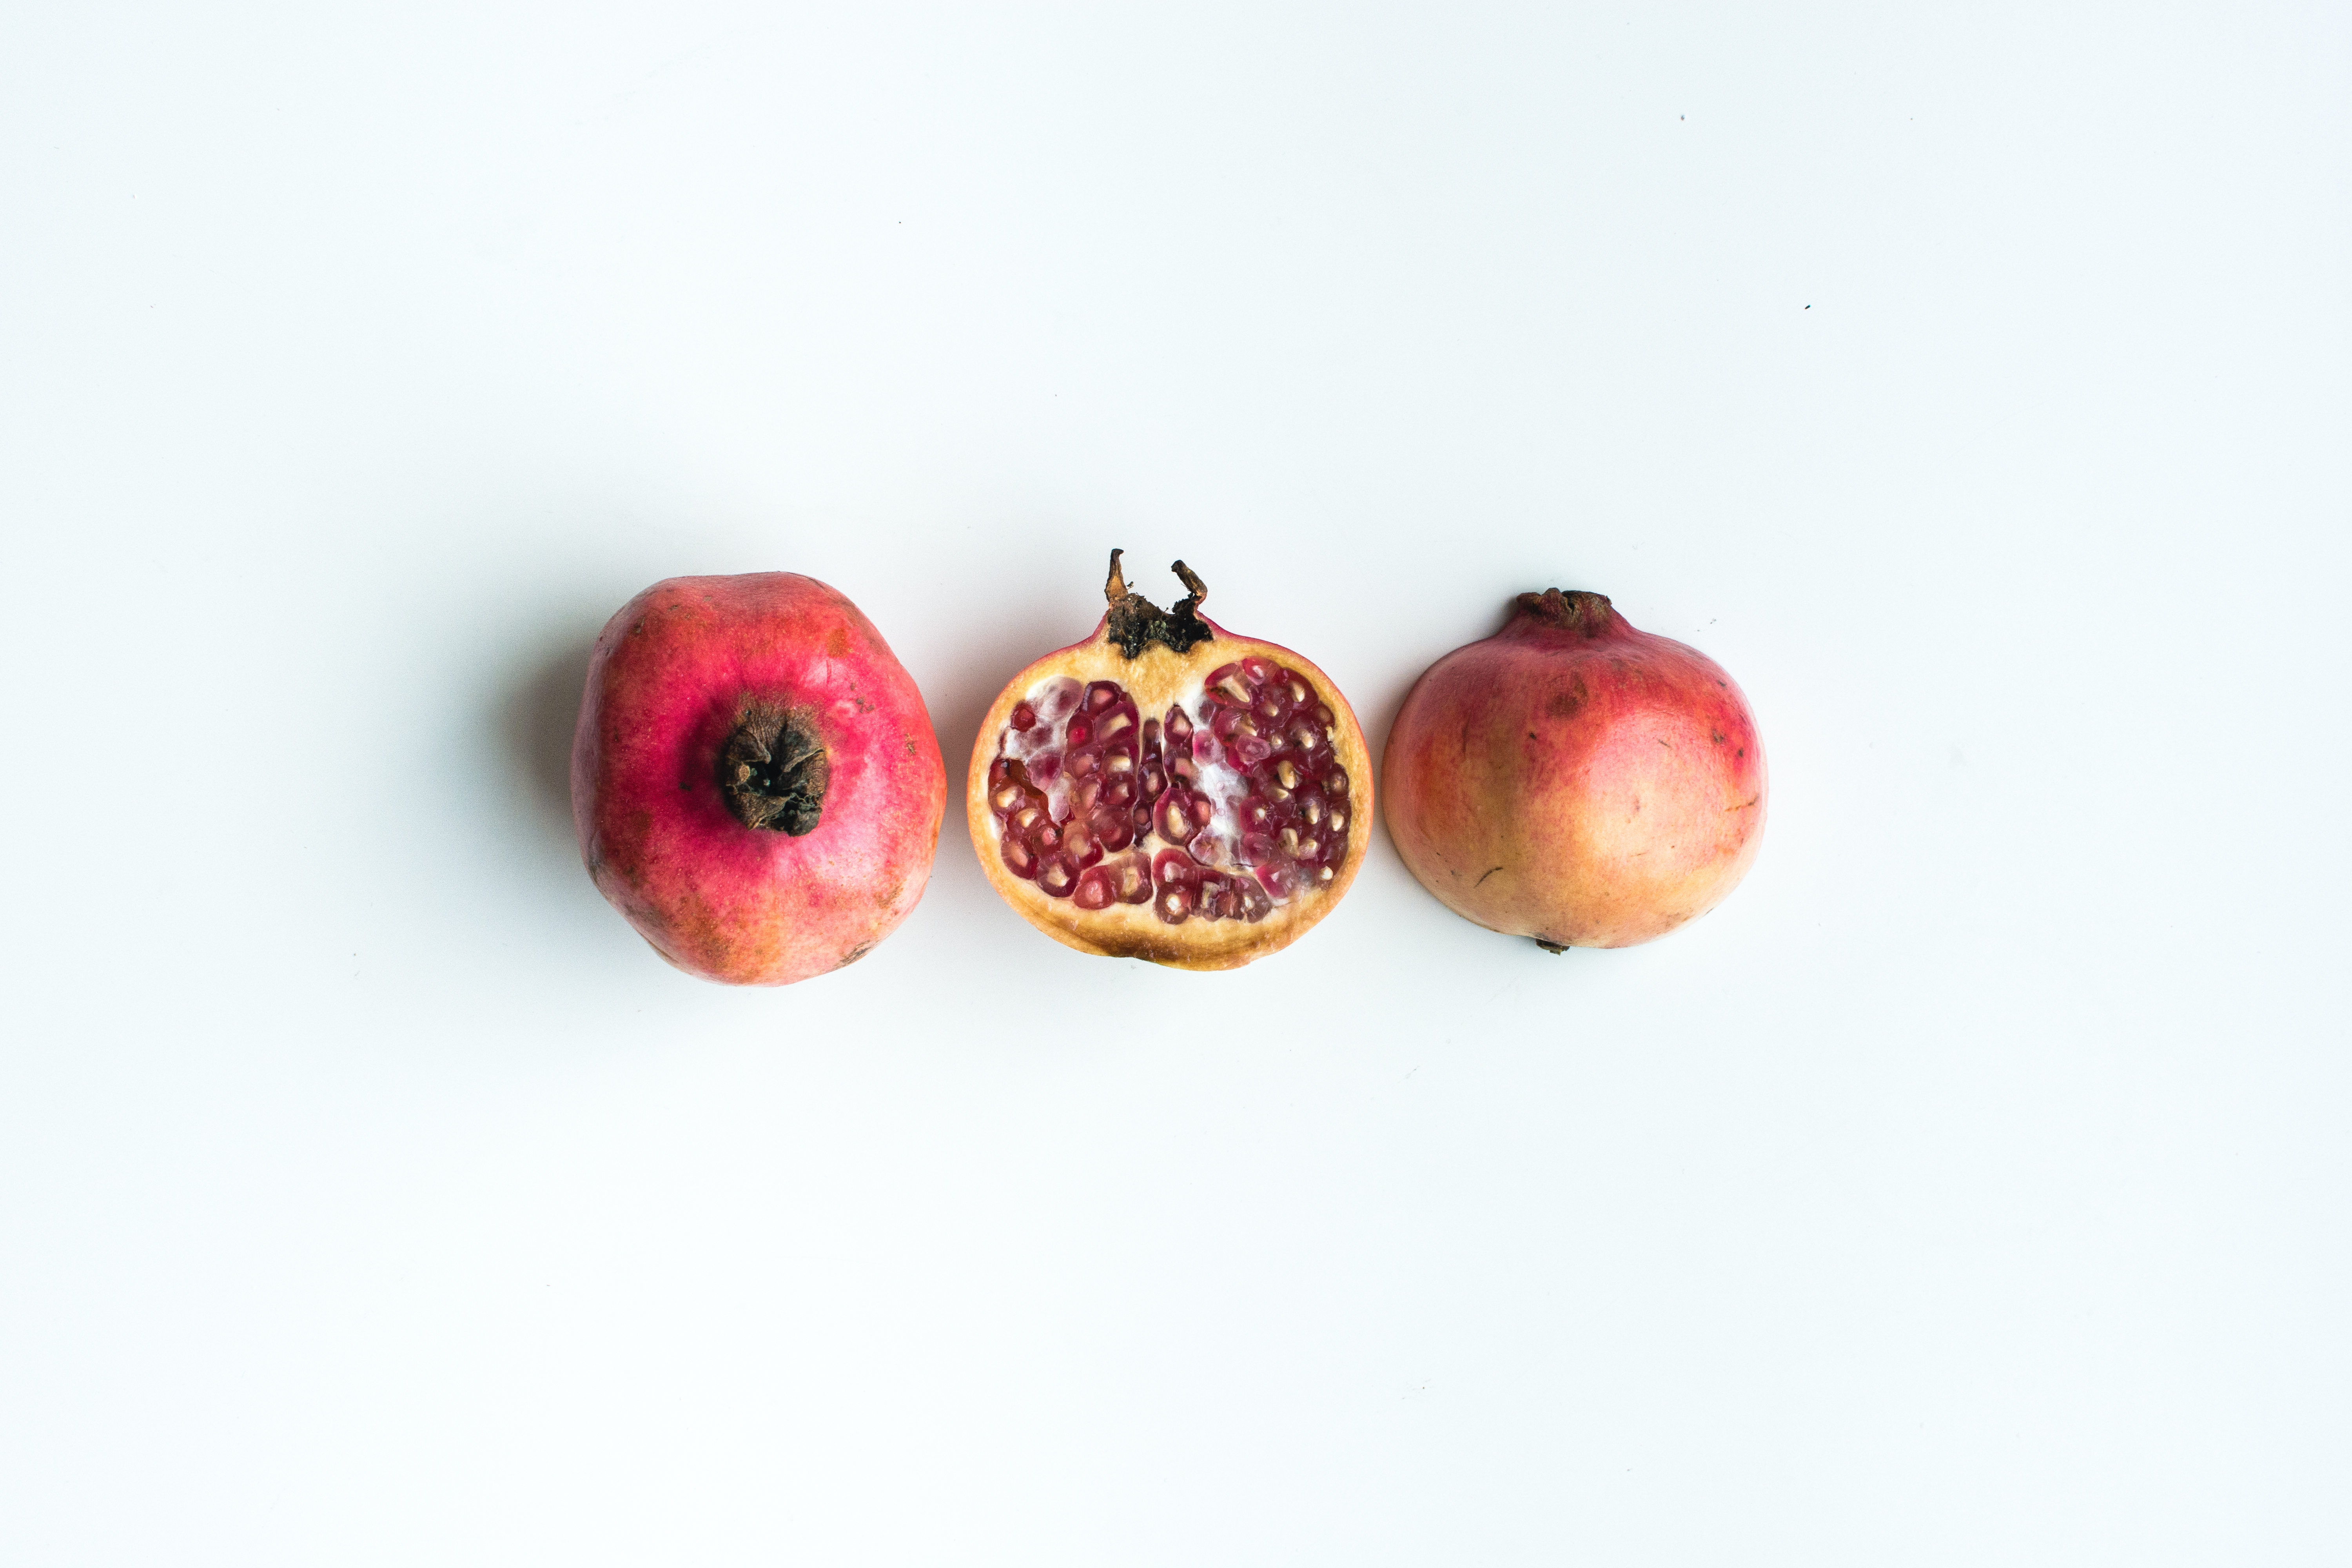
pomegranate, fruit, food, accessory fruit, natural foods, plant, superfood, apple, produce, fashion accessory, jewellery